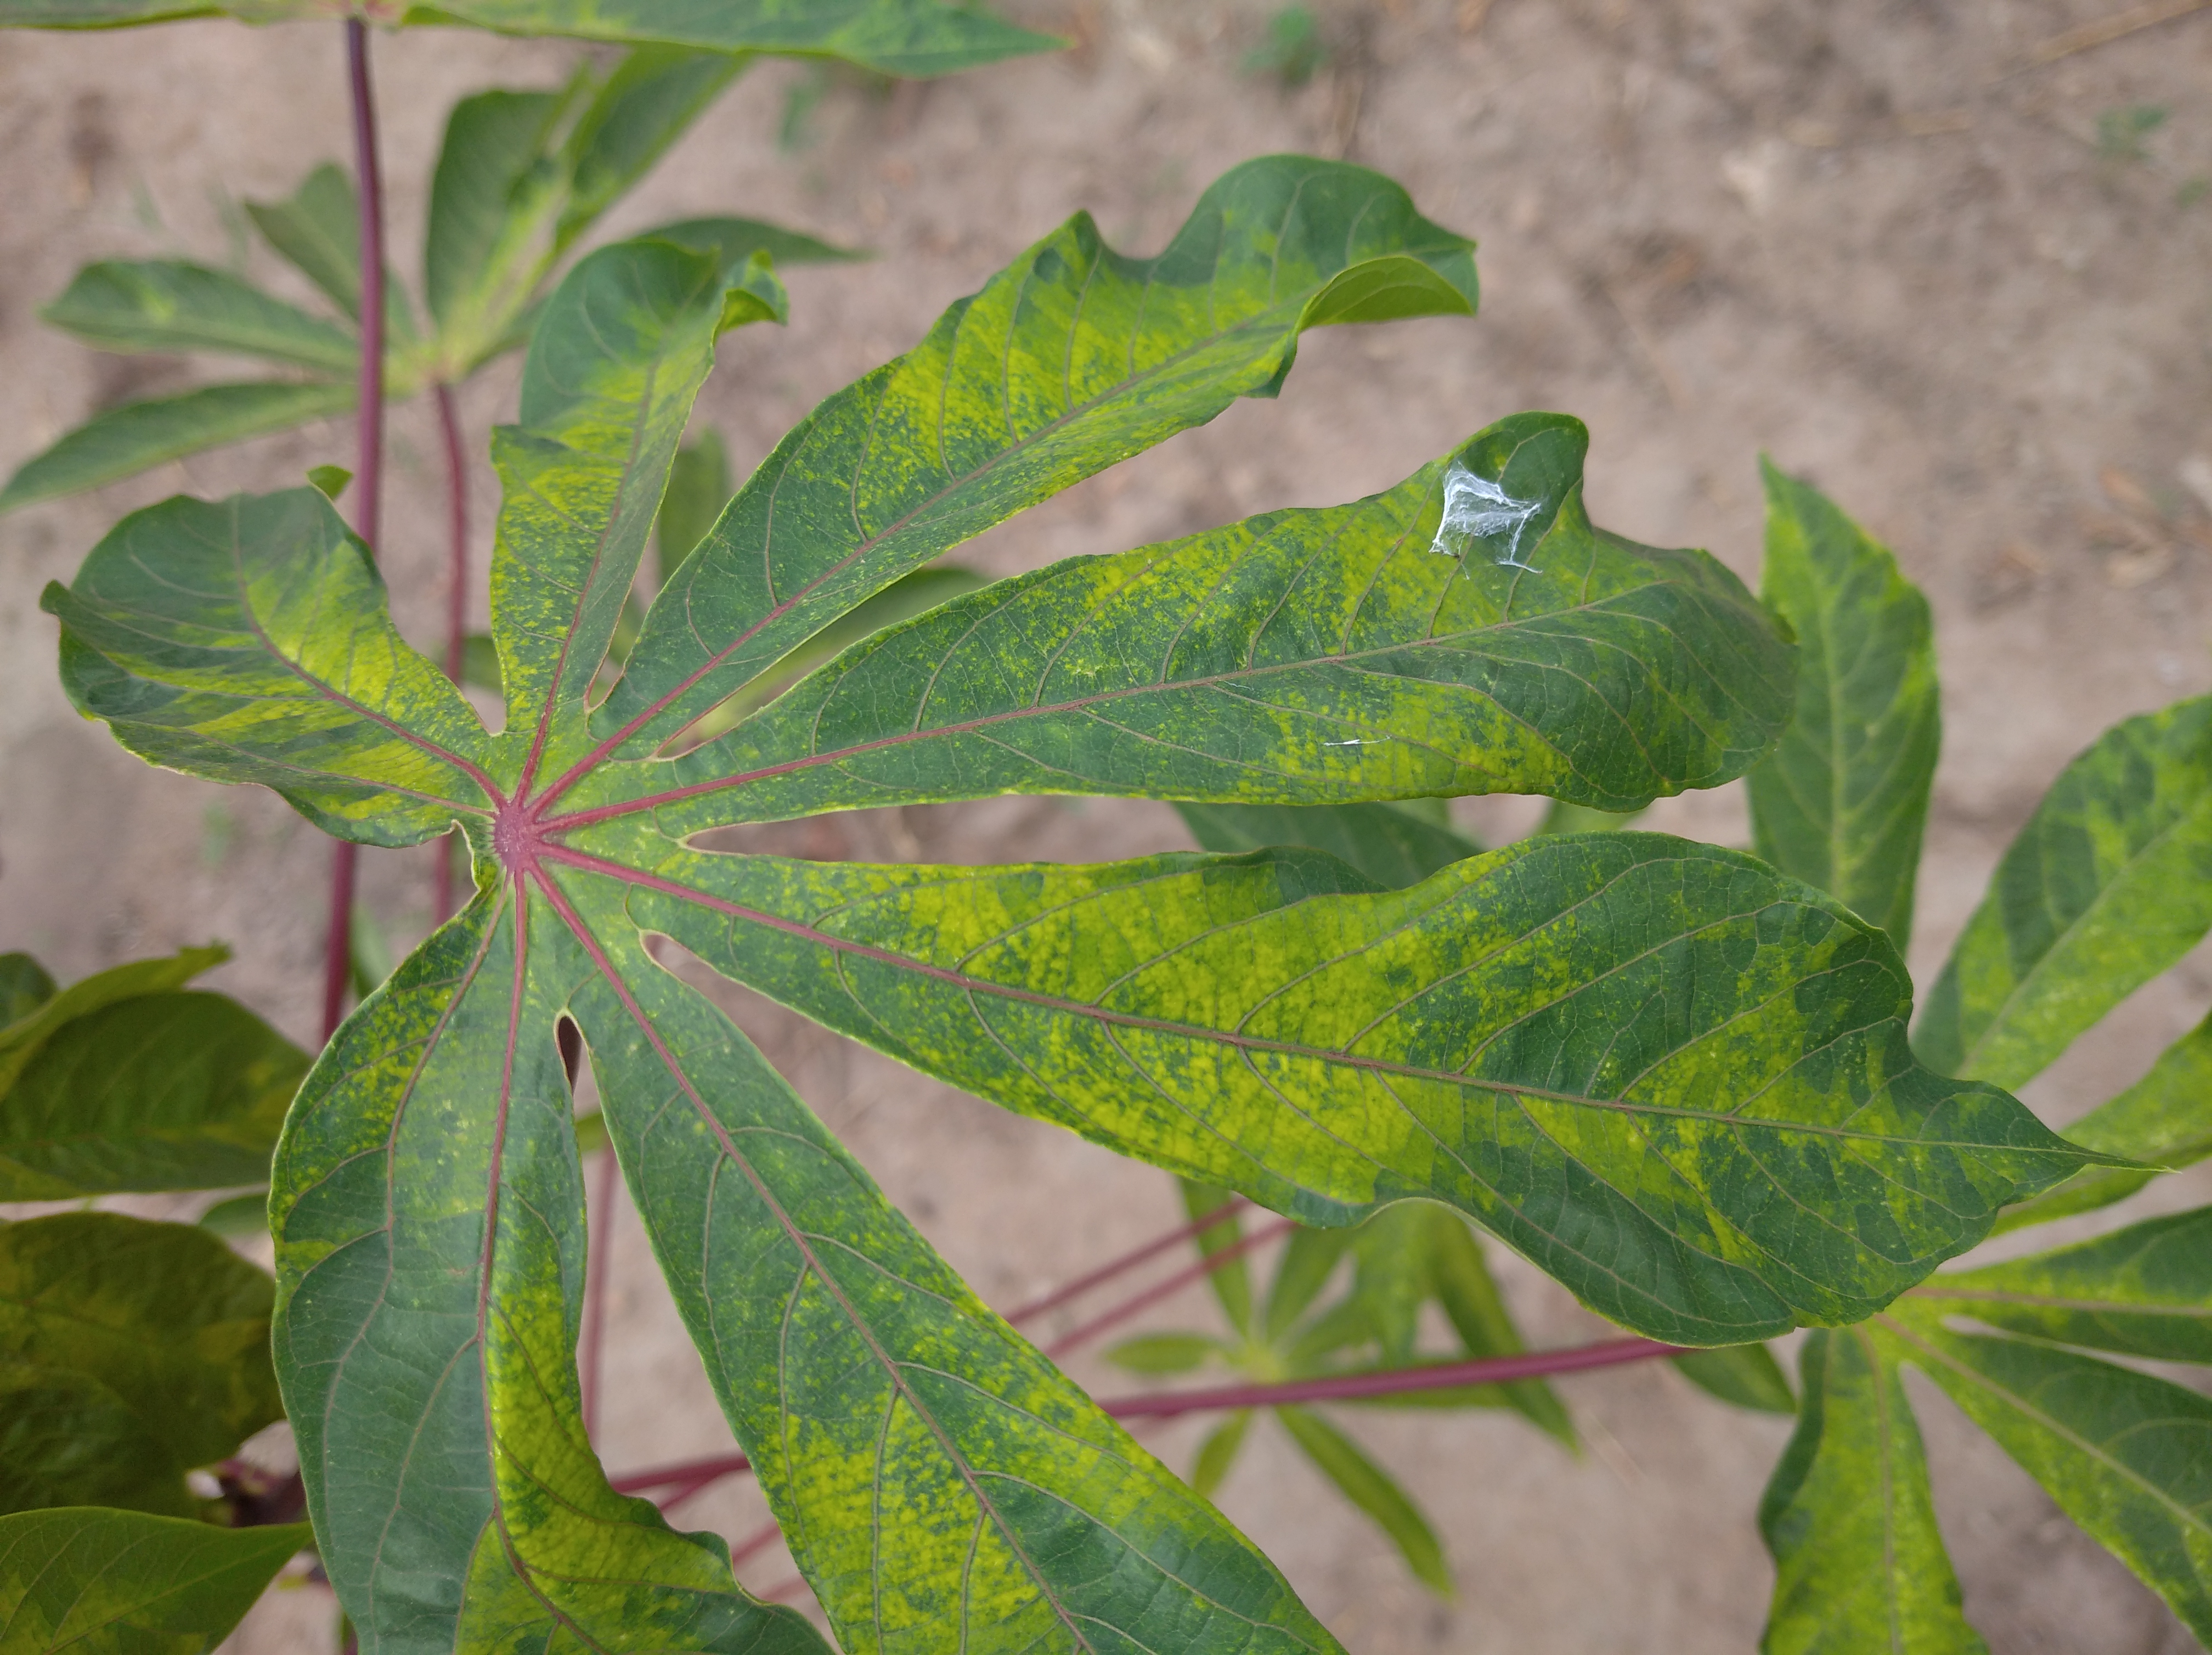
Label: cassava mosaic disease (cmd)